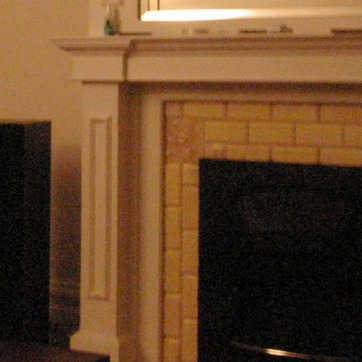
Material: brick